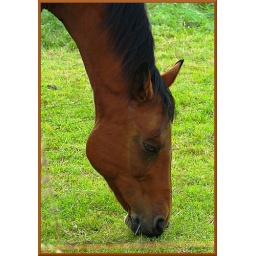
Sunday trip by bike, cloudy sky and some beautiful horses at the meadow beside.